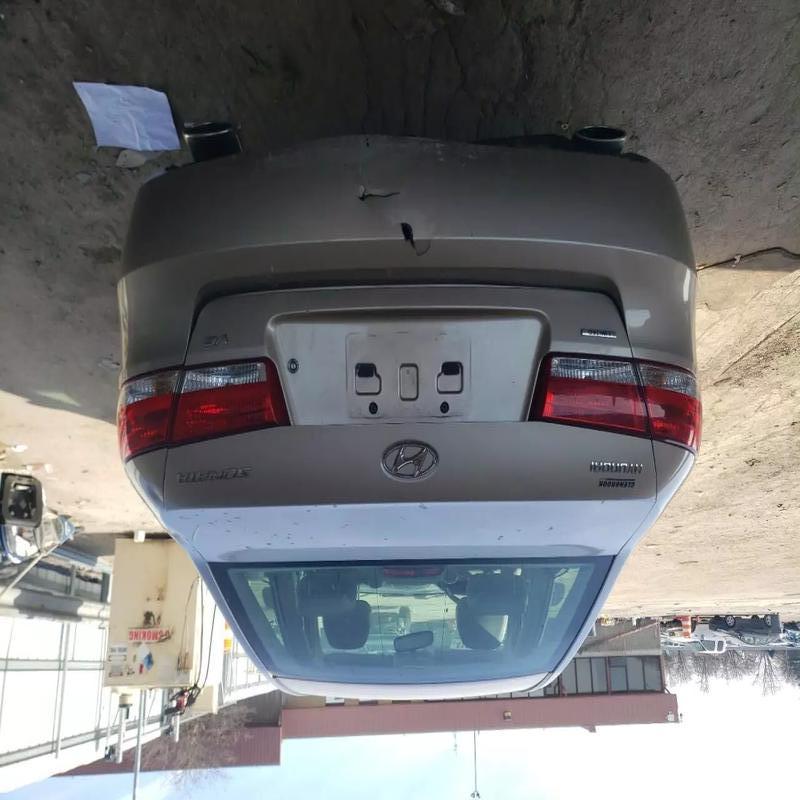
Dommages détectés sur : pare-choc arrière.
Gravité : mineur